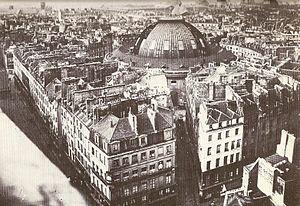
Paris - Vue panoramique du quartier de la Halle au blé (actuelle Bourse de commerce) prise depuis Saint-Eustache.
La Bourse de commerce de Paris est un édifice de plan circulaire surmonté d'une coupole situé rue de Viarmes, dans le quartier des Halles du 1ᵉʳ arrondissement de Paris. C'est aussi une institution qui fut hébergée jusqu'en 1885 dans le Palais Brongniart.